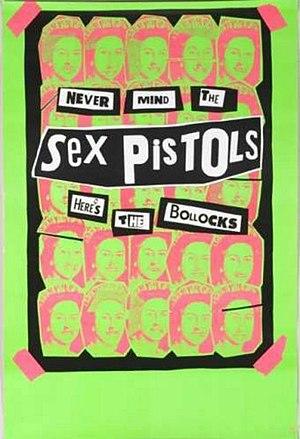
Never Mind The Bollocks, Here's the Sex Pistols est l'unique album studio du groupe britannique de punk rock Sex Pistols sorti le 28 octobre 1977 au Royaume-Uni sur le label Virgin Records. Enregistré d'octobre 1976 à août 1977 sur plusieurs sessions aux Studios Wessex, à Londres, avec le producteur Chris Thomas et l'ingénieur du son Bill Price, il est majoritairement composé par Steve Jones et Glen Matlock, tandis que Johnny Rotten écrit et chante les paroles dénonçant l'establishment, la monarchie britannique et l'industrie musicale.